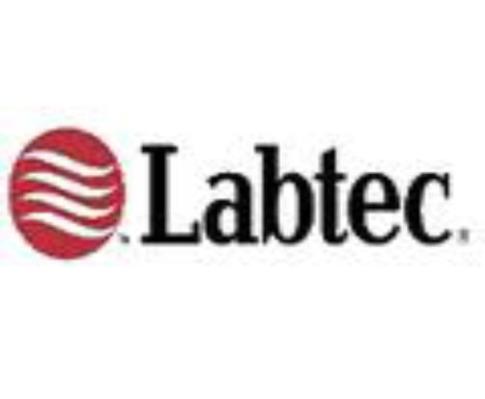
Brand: labtec
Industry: Electronic